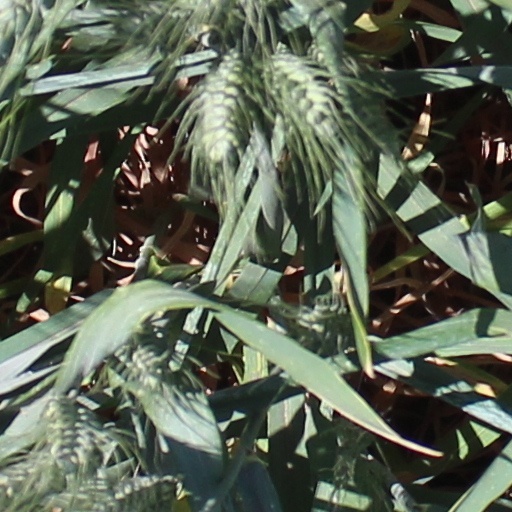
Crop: wheat